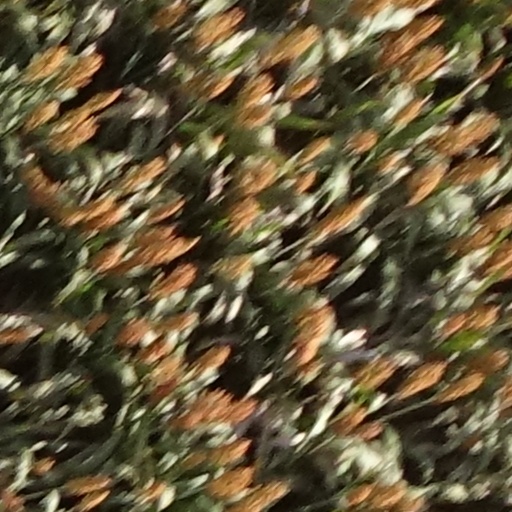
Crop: sorghum